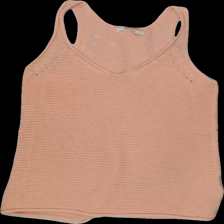
View: front
Type: Tank top
Category: Ladies
Brand: Gina Tricot
Colors: Orange
Material: 100%acrylic
Pattern: Plain
Cut: Regular, V-collar
Size: S
Season: All
Trend: No trend
Stains: Yes
Damage: 0
Price range: 50-100
Recommended usage: Export